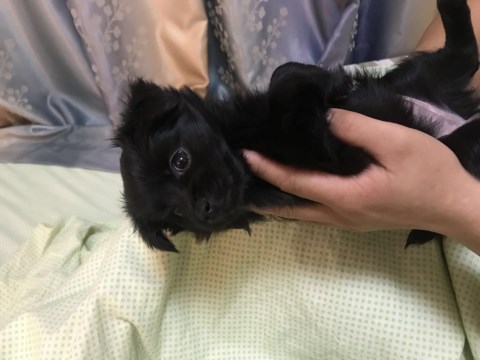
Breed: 3336-n000121-chinese_rural_dog